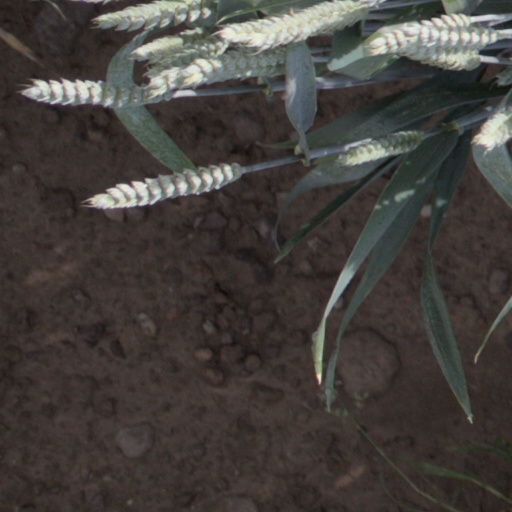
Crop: wheat